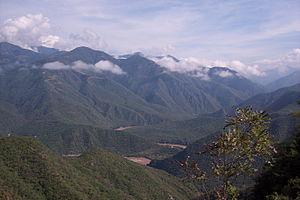
Les forêts de pins et de chênes de la Sierra Madre occidentale forment une écorégion terrestre définie par le Fonds mondial pour la nature, qui recouvre la chaîne de montagnes mexicaine de la Sierra Madre occidentale. Elles appartiennent au biome des forêts de conifères tropicales et subtropicales dans l'écozone néarctique.